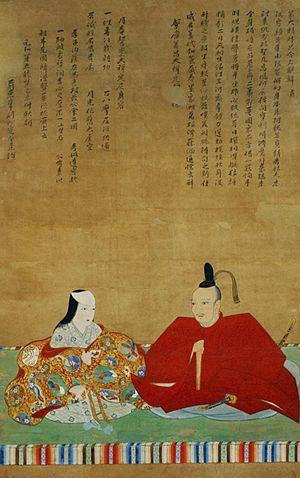
Naitō Ienaga est un samouraï de la fin de la période Sengoku et du début de la période Azuchi-Momoyama au service du clan Tokugawa. Il est le fils de Naitō Kiyonaga. Ienaga, qui sert Tokugawa Ieyasu dès son jeune âge, est réputé pour son adresse à l'arc. Il participe à la répression des Ikkō-ikki de la province de Mikawa, ce qui lui vaut la confiance de Ieyasu.